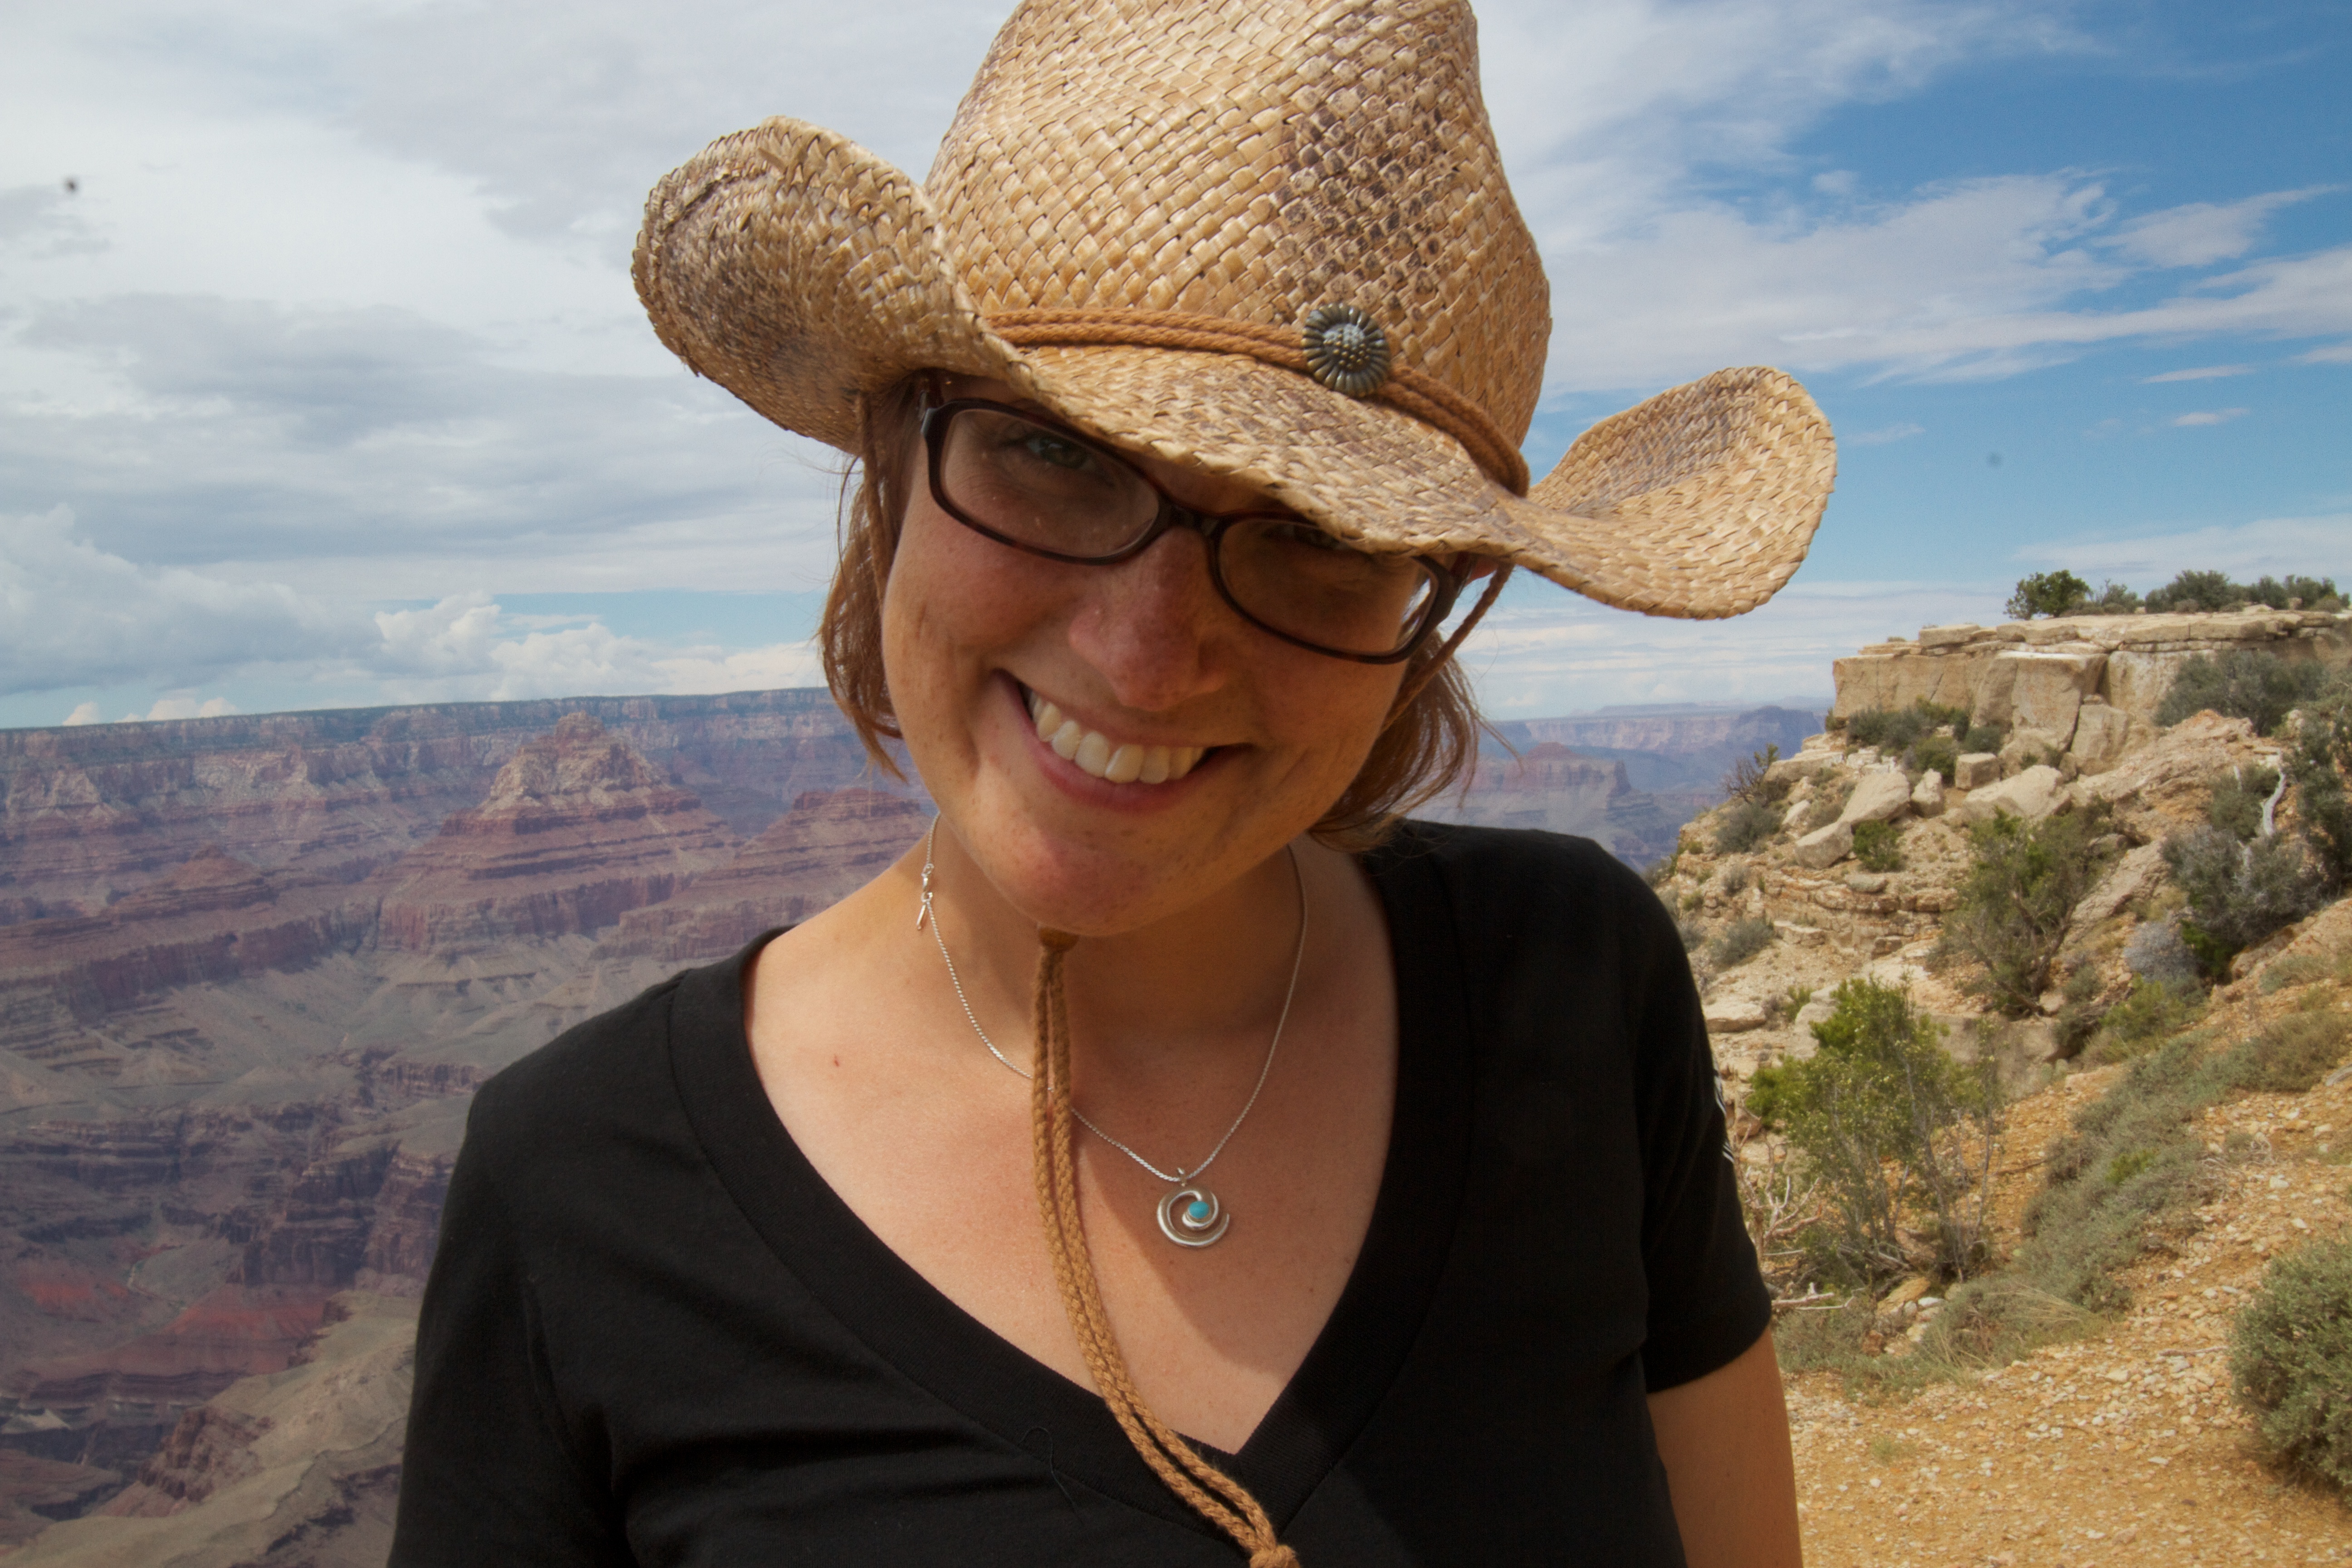
vacation, hat, agriculture, grandcanyon, giulia